2015 Greek bailout referendum

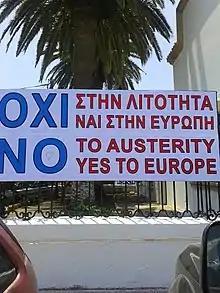

In his initial address, when prime minister Tsipras of the ruling Syriza party announced the plebiscite on 5 July, he recommended a "No" vote to the Greek people. Most other Syriza members also supported a "No" vote.